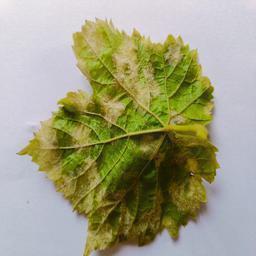
Label: Downy Mildew